Fascism in the United States

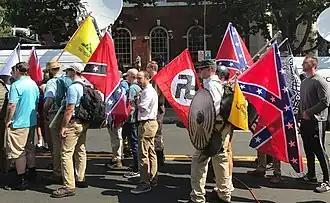
Rally participants preparing to enter Emancipation Park in Charlottesville, Virginia, on August 12, 2017, carrying Neo-Confederate flags, Confederate battle flags, Gadsden flags, a Nazi flag, and a flag depicting Mjölnir

In 1959, the American Nazi Party was founded by George Lincoln Rockwell, a former U.S. Navy commander, who was dismissed from the Navy due to his espousal of fascist political views.